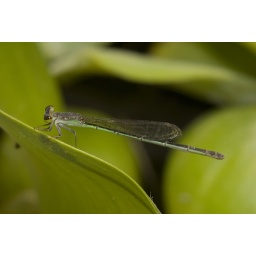
Damsel fly on the leaf of water hyacinth in my fish pond.